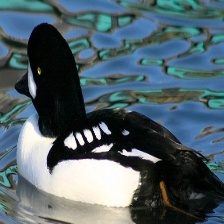
Species: BARROWS GOLDENEYE
Scientific name: BUCEPHALA ISLANDICA
ImageNet parent category: drake